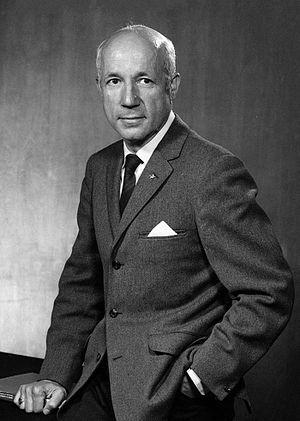
Le prix Nobel de chimie est décerné annuellement par l'Académie royale des sciences de Suède aux scientifiques dans les nombreux domaines de la chimie. C'est un des cinq prix Nobel créés en 1895 par le testament d'Alfred Nobel, qui décéda en 1896. Ces prix récompensent des contributions remarquables dans les domaines de la chimie, la physique, la littérature, la paix, et la physiologie ou médecine. Comme imposé par le testament de Nobel, le prix est administré par la Fondation Nobel et décerné par un comité qui consiste en cinq membres élus par l'Académie royale des sciences de Suède. Le premier prix Nobel de chimie fut décerné en 1901 à Jacobus Henricus van 't Hoff, des Pays-Bas. Chaque récipiendaire reçoit une médaille, un diplôme et une récompense monétaire qui a varié tout au long des années. En 1901, van 't Hoff a reçu 150 782 SEK, qui équivalent à 7 731 004 SEK en décembre 2007. Le prix est présenté à Stockholm lors d'une cérémonie annuelle le 10 décembre, l'anniversaire de la mort de Nobel.